Maurice Rose

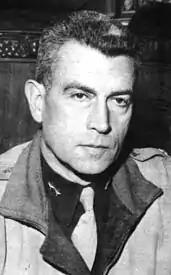
Rose as commander of the 3rd Armored Division in the winter of 1944–1945.

From July 1940 to July 1941 Rose was assigned to Fort Knox, Kentucky and commanded 3rd Battalion, 13th Armored Regiment as a lieutenant colonel. In 1941, he was assigned as executive officer of 1st Armored Brigade, a unit of the newly-organized 1st Armored Division. After observing the brigade in action, newspaper reporter Keyes Beech referred to Rose as "probably the best looking man in the army."